CashorTrade

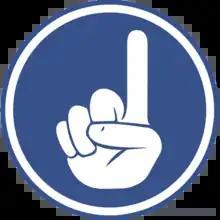

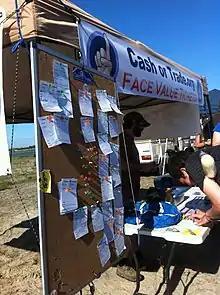

CashorTrade is a fan-to-fan face-value ticket-reselling market created in 2009 by brothers Brando and Dusty Rich based in Burlington, Vermont. , the platform had users from 20 countries and had processed over half a million transactions. The platform offers an optional gold membership which provides early notice of available tickets for an annual fee.